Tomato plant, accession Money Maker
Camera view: vertical (180 deg); turntable rotation: 240 degrees
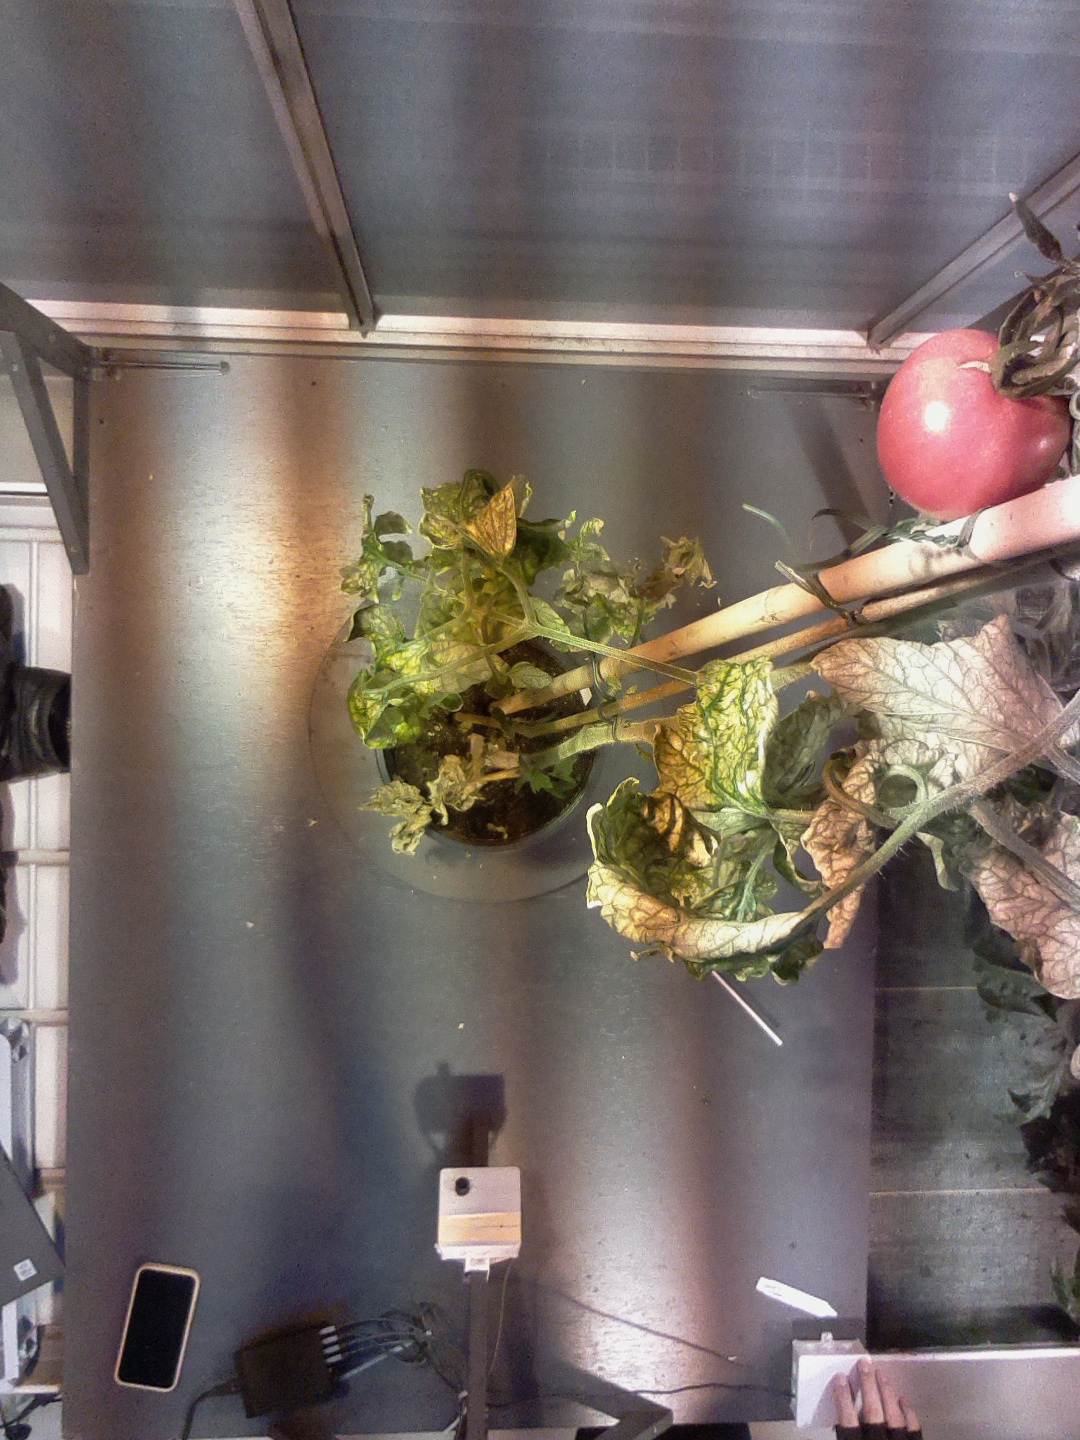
BBCH growth stage 81: 10%-20% of fruits show typical fully ripe color